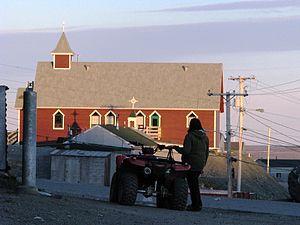
Kangirsuk est un village nordique du Nunavik de l'administration régionale Kativik situé dans la région administrative du Nord-du-Québec, au Québec.